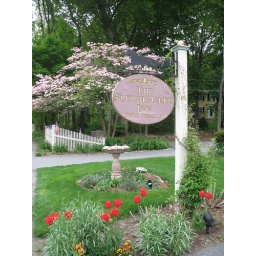
Our sign backed by the flowering pink dogwood and spring flowers